Liberty Flames and Lady Flames

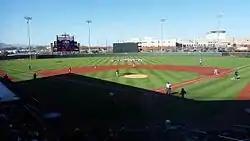
Liberty Baseball Stadium

Vines Center is an 8,085-seat multi-purpose arena. It was built in 1990 and was home to the Flames and Lady Flames basketball teams, as well as women's volleyball, until the opening of Liberty Arena. The Vines Center was also home to men's wrestling until that program was downgraded from varsity to club status in 2011. It hosted the Big South Conference men's basketball tournament from 1995–98, and also all rounds of the tourney except for the first round in 2003 and 2004. In the fall of 2008 the Vines Center underwent a major renovation of all seating. New red-and-blue cushioned seats were installed and new blue plastic game seats were put in place. On August 28, 2009, university Chancellor Jerry Falwell, Jr. announced that the University planned to upgrade seating in the Vines center from 8,000 to 11,000 for athletic contests and 12,000 for convocations. A further addition to the facility was completed in 2013, featuring new practice courts, locker rooms, and coaches' office for the basketball teams. The Vines Center remains in use for university events, and will still be available for high-demand sporting events.